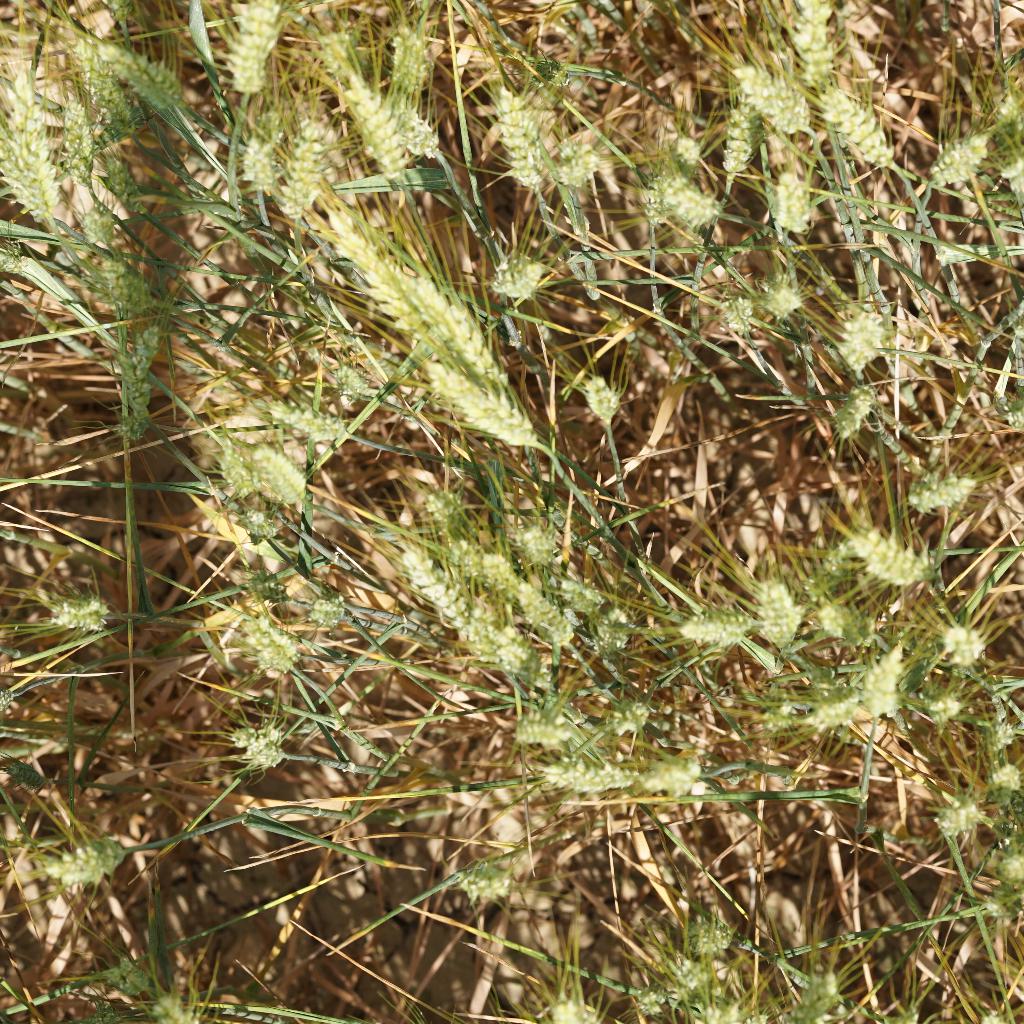
Country: France
Location: Gréoux
Wheat development stage: Filling